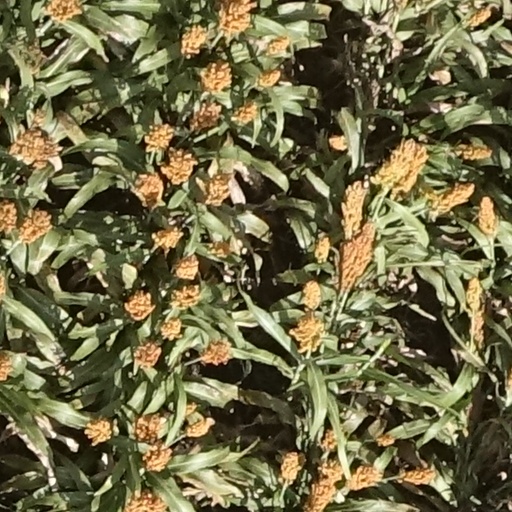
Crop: sorghum